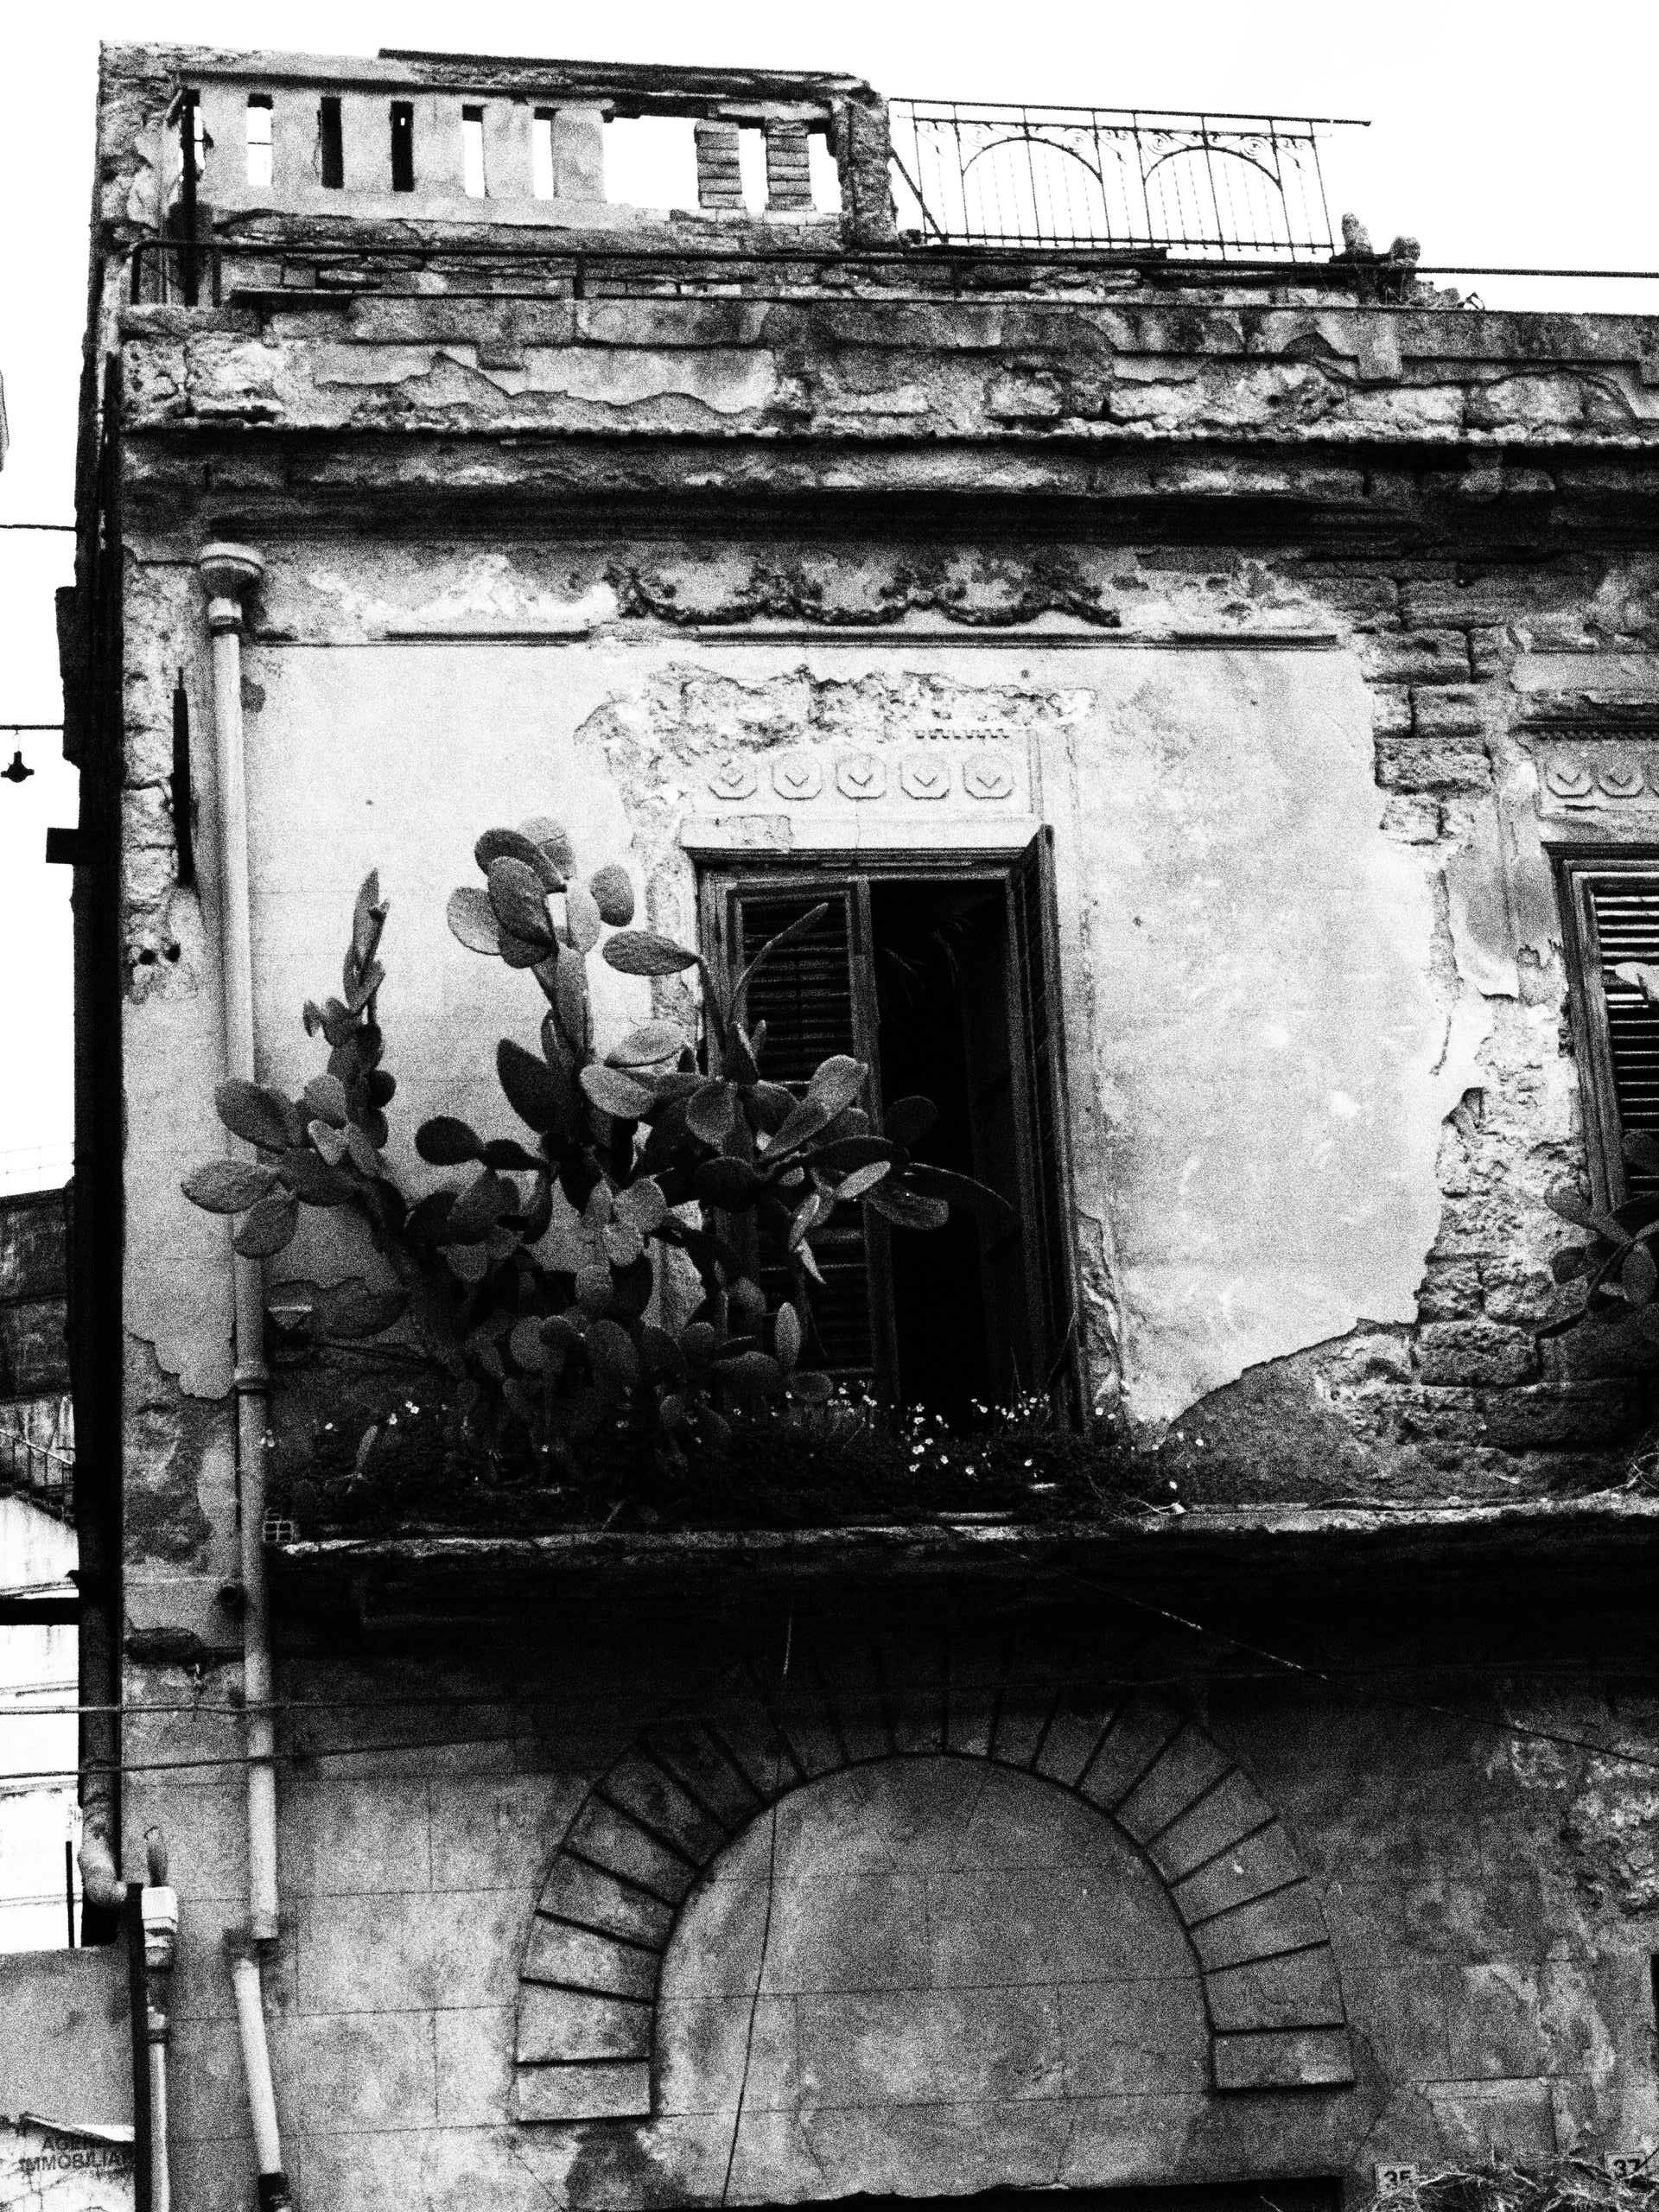
black and white, white, photography, house, wall, black, monochrome, photograph, history, image, fart, what, prickly pear, monochrome photography, ancient history